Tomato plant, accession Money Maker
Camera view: tilt-top (135 deg); turntable rotation: 0 degrees
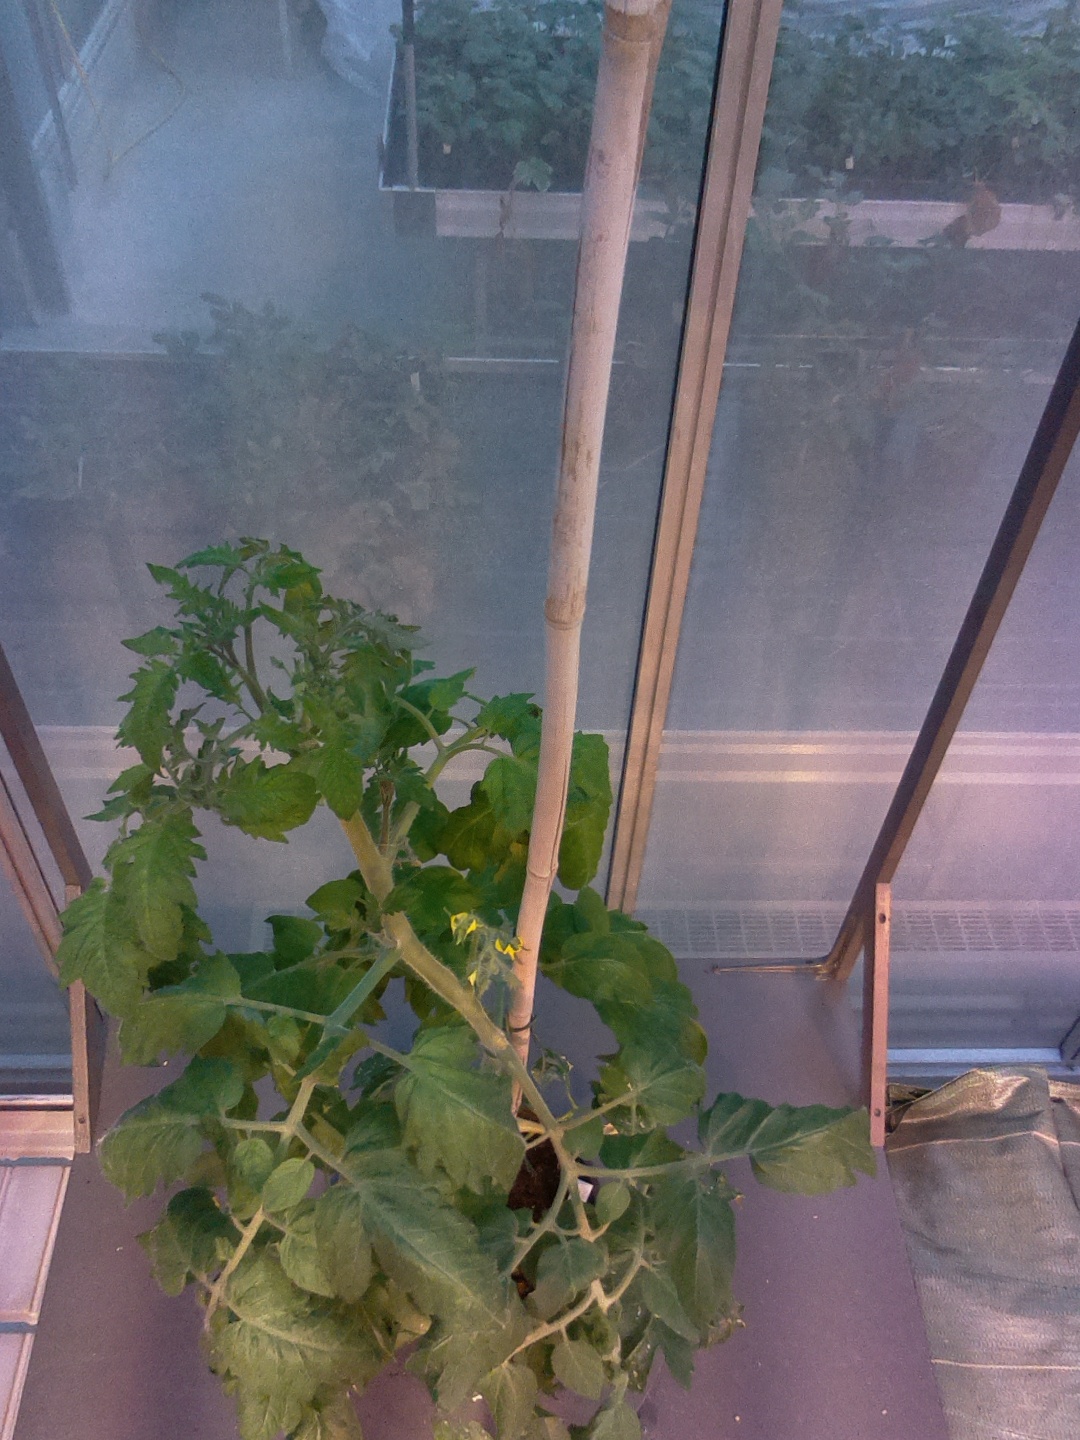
BBCH growth stage 64: 40%-50% of flowers open